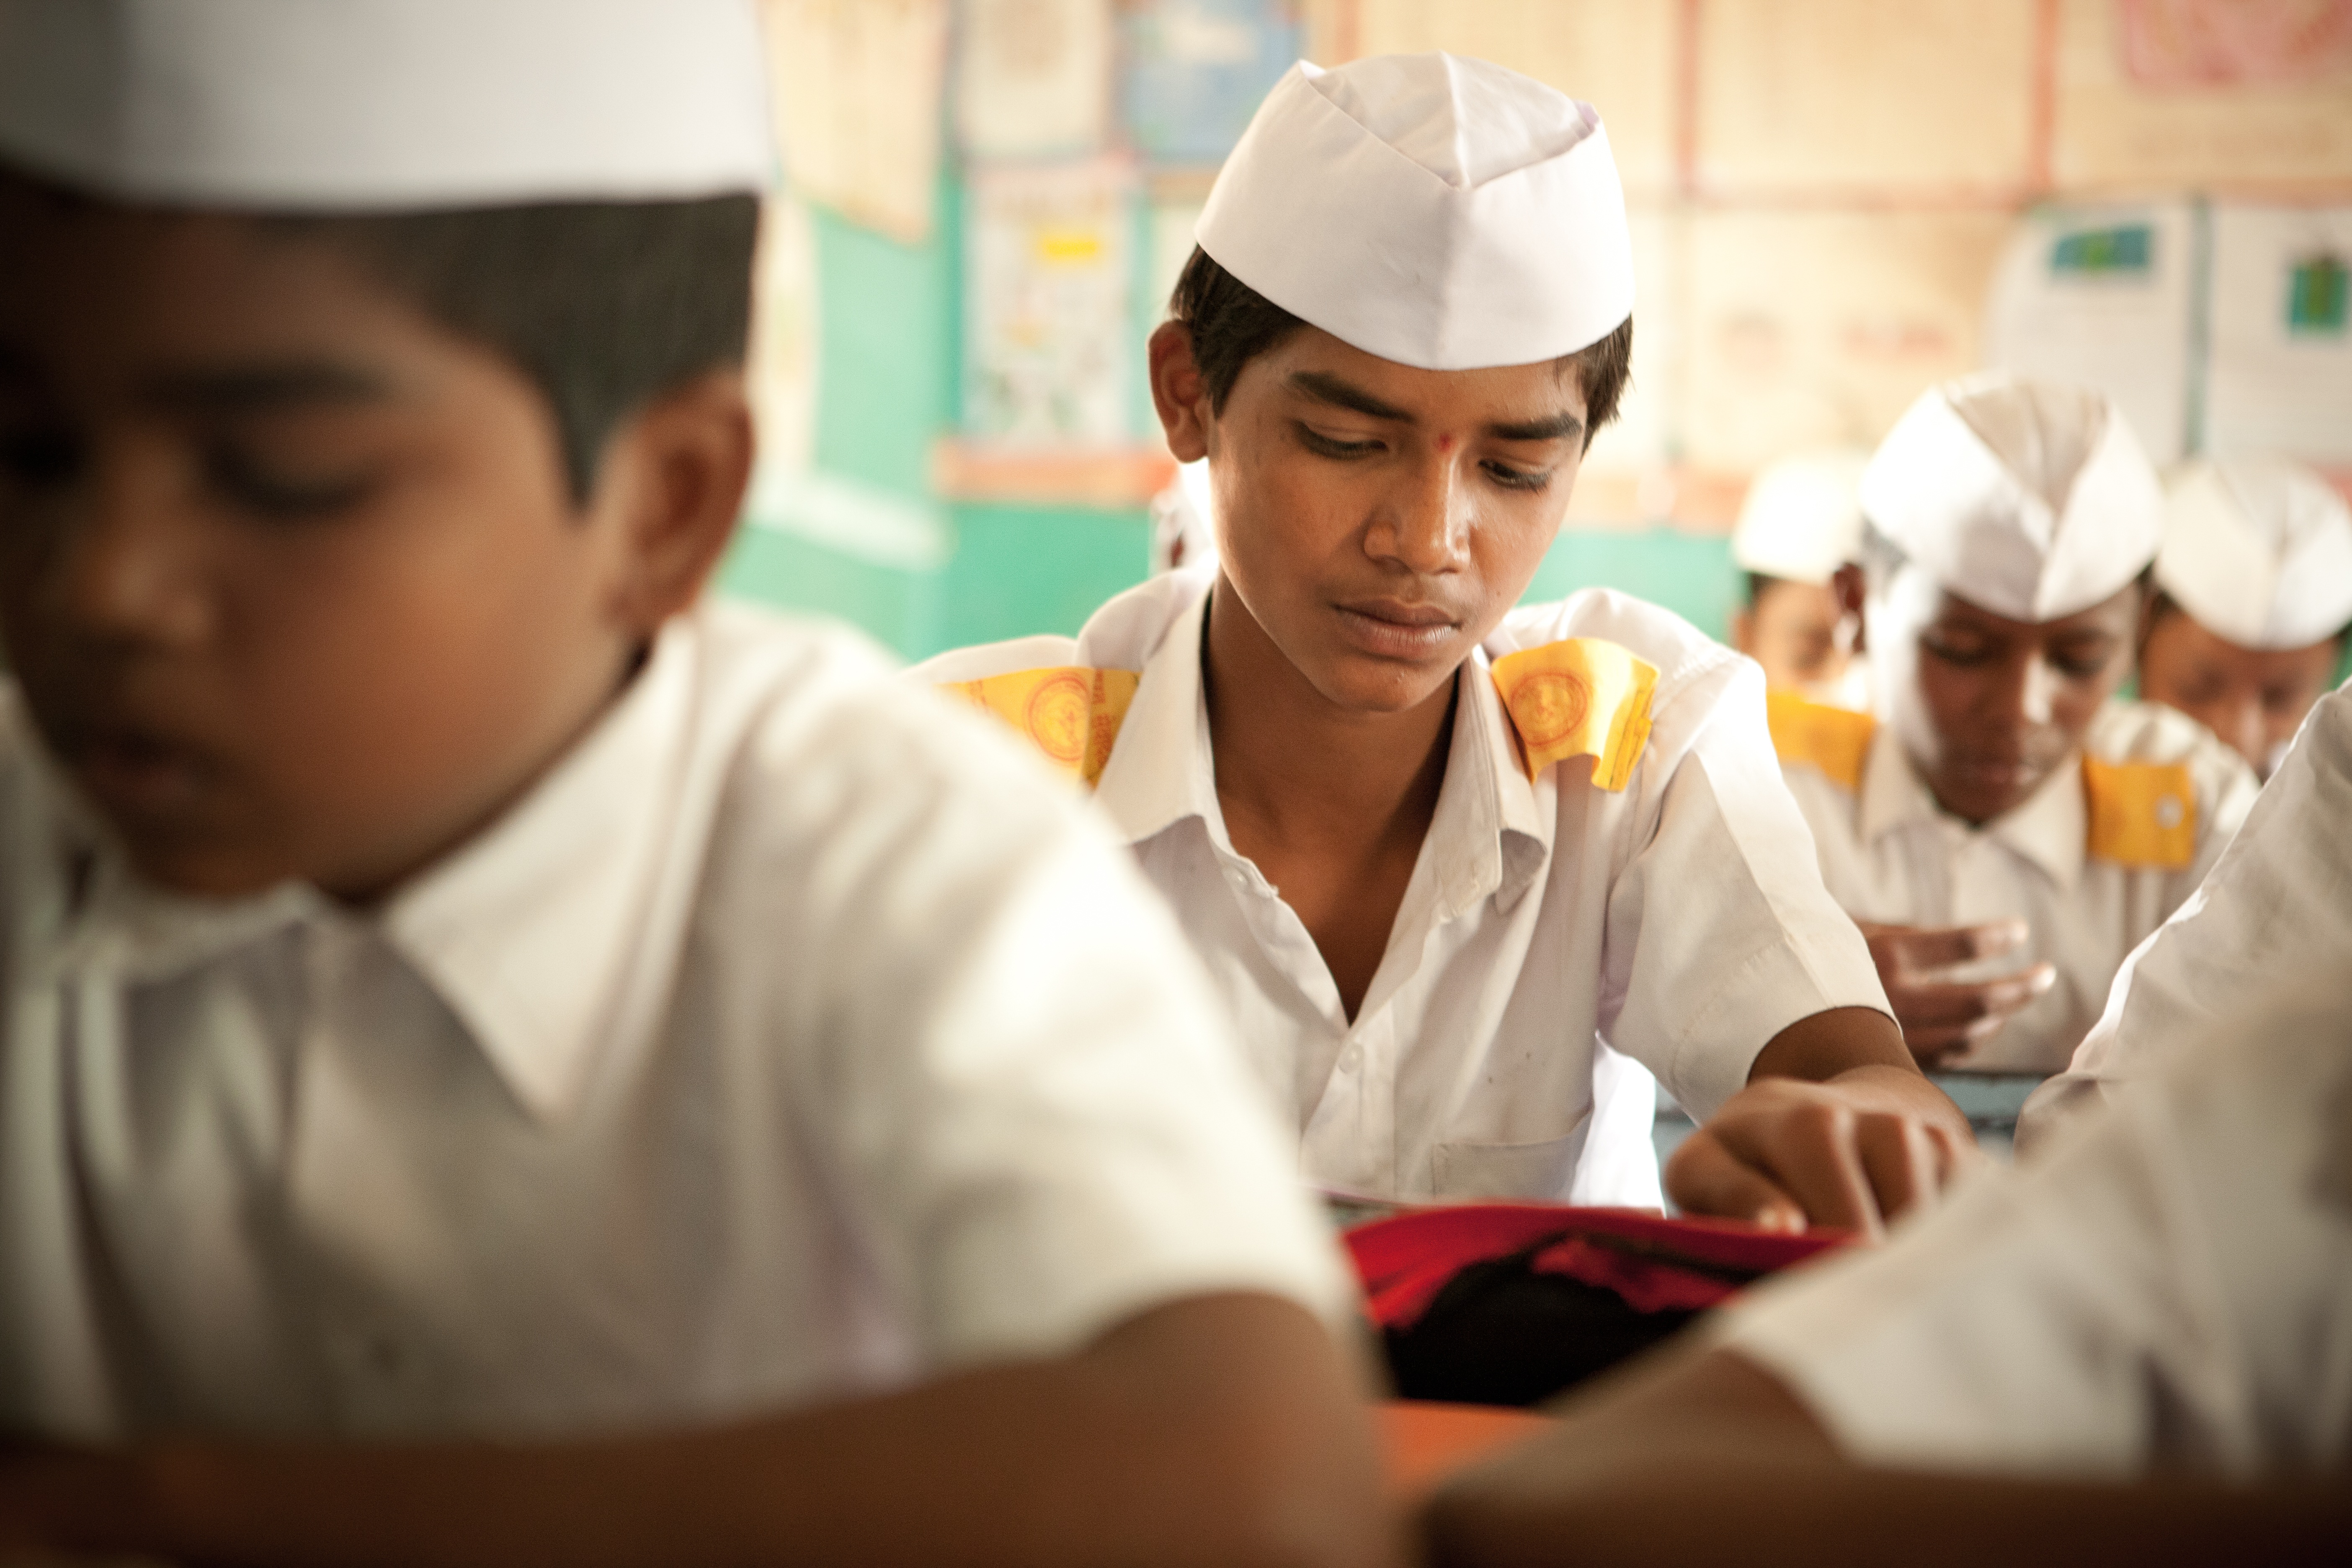
person, child, professional, cook, education, children, school, learning, food for education